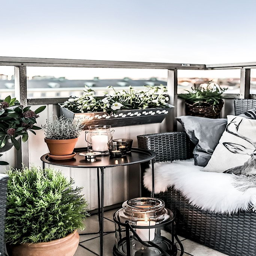
just a reminder to suggest that plants have a big influence on atmosphere .